Clelia Merloni

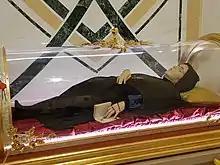
Tribute to Clelia Merloni

Merloni died on 21 November 1930 in Rome and was buried at Campo Verano; but later exhumed and found intact in 1945. Her remains were then transferred to the motherhouse of the order. The order itself now has 1200 members in nations such as Taiwan and Switzerland in 195 houses. Her order received full papal approval from Pope Pius XI on 24 March 1931 while Pope Pius XII approved the constitutions of the congregation on 17 October 1941.